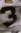
Number: 3